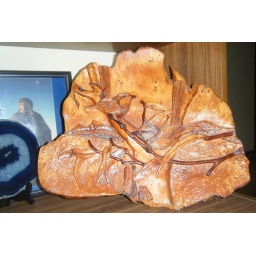
Huon pine carving depicting wrens in a gum tree with Cradle Mtn in the background.